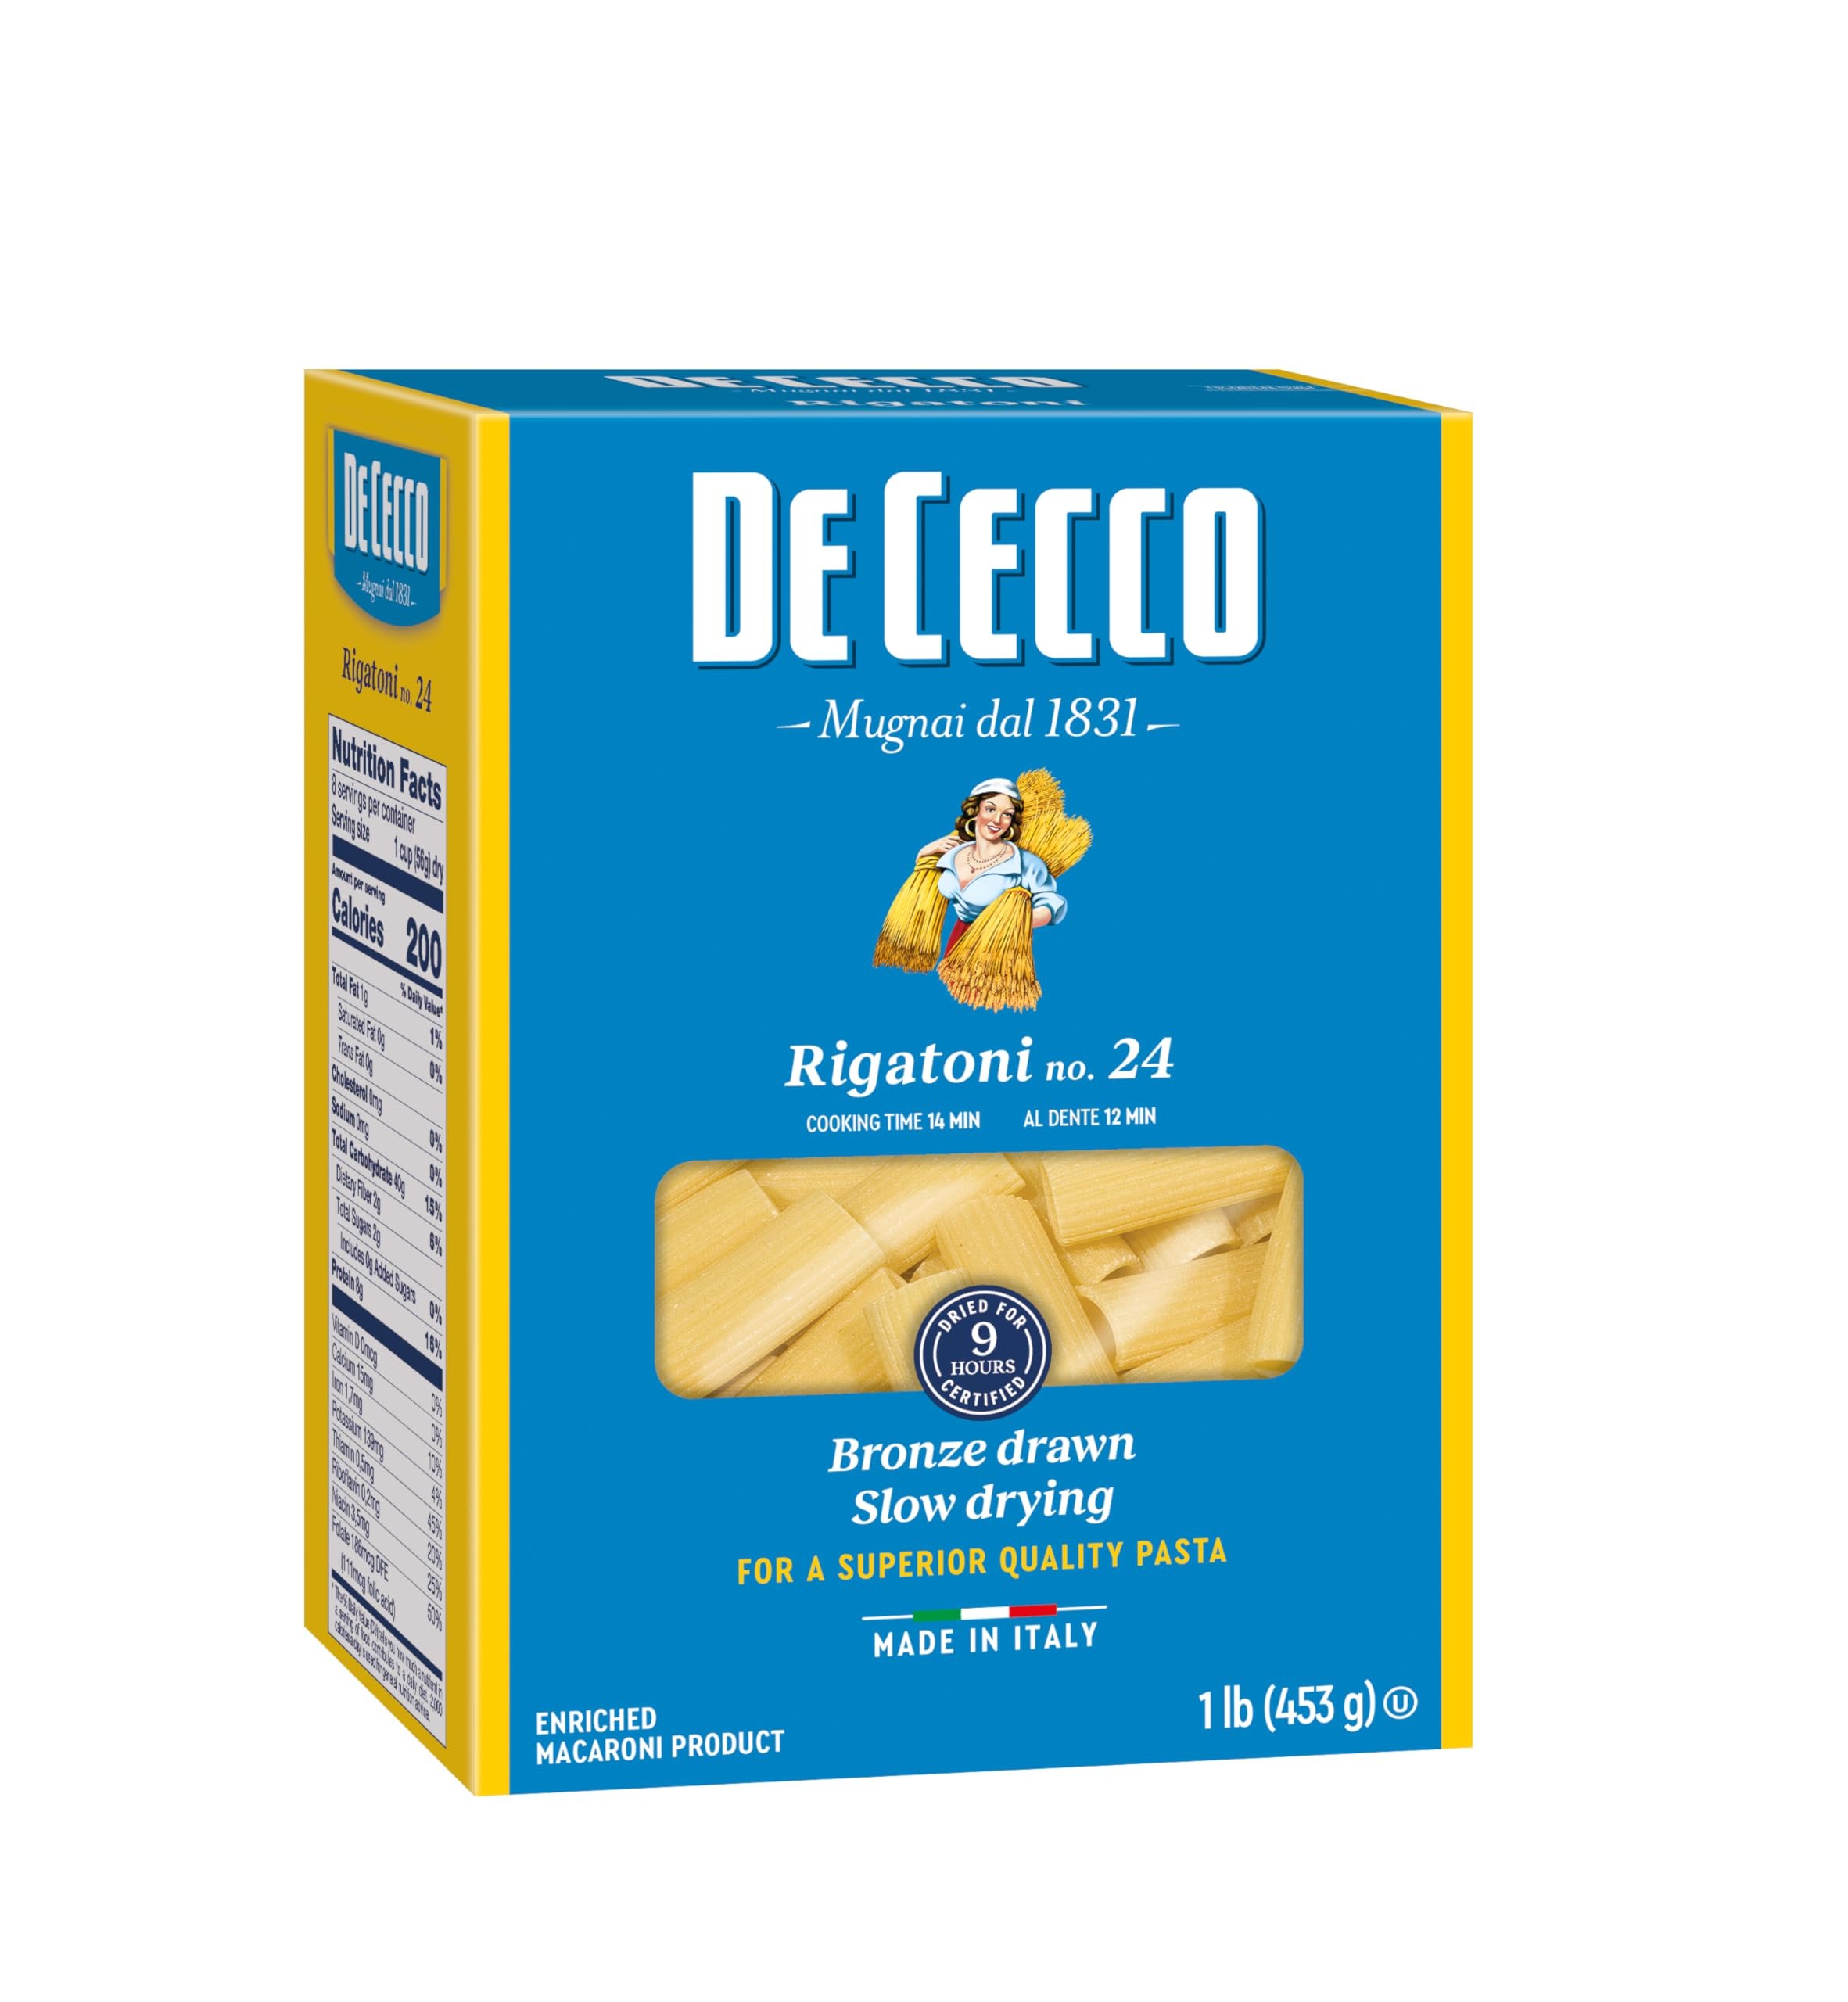
Item Name: De Cecco Semolina Pasta, Rigatoni No.24, 1 Pound
Bullet Point 1: Contains 1-16 oz box
Bullet Point 2: 100% Durum Wheat Semolina
Bullet Point 3: Made in Italy
Bullet Point 4: Cooking time: 14 min - Al dente: 12 min
Bullet Point 5: Shaped through Bronze Dies to create a rough surface to better retain sauce
Bullet Point 6: Slowly Dried at low Temperature to Preserve Nutritional Properties. GMO Free. Kosher.
Value: 16.0
Unit: Ounce

Price: 2.53